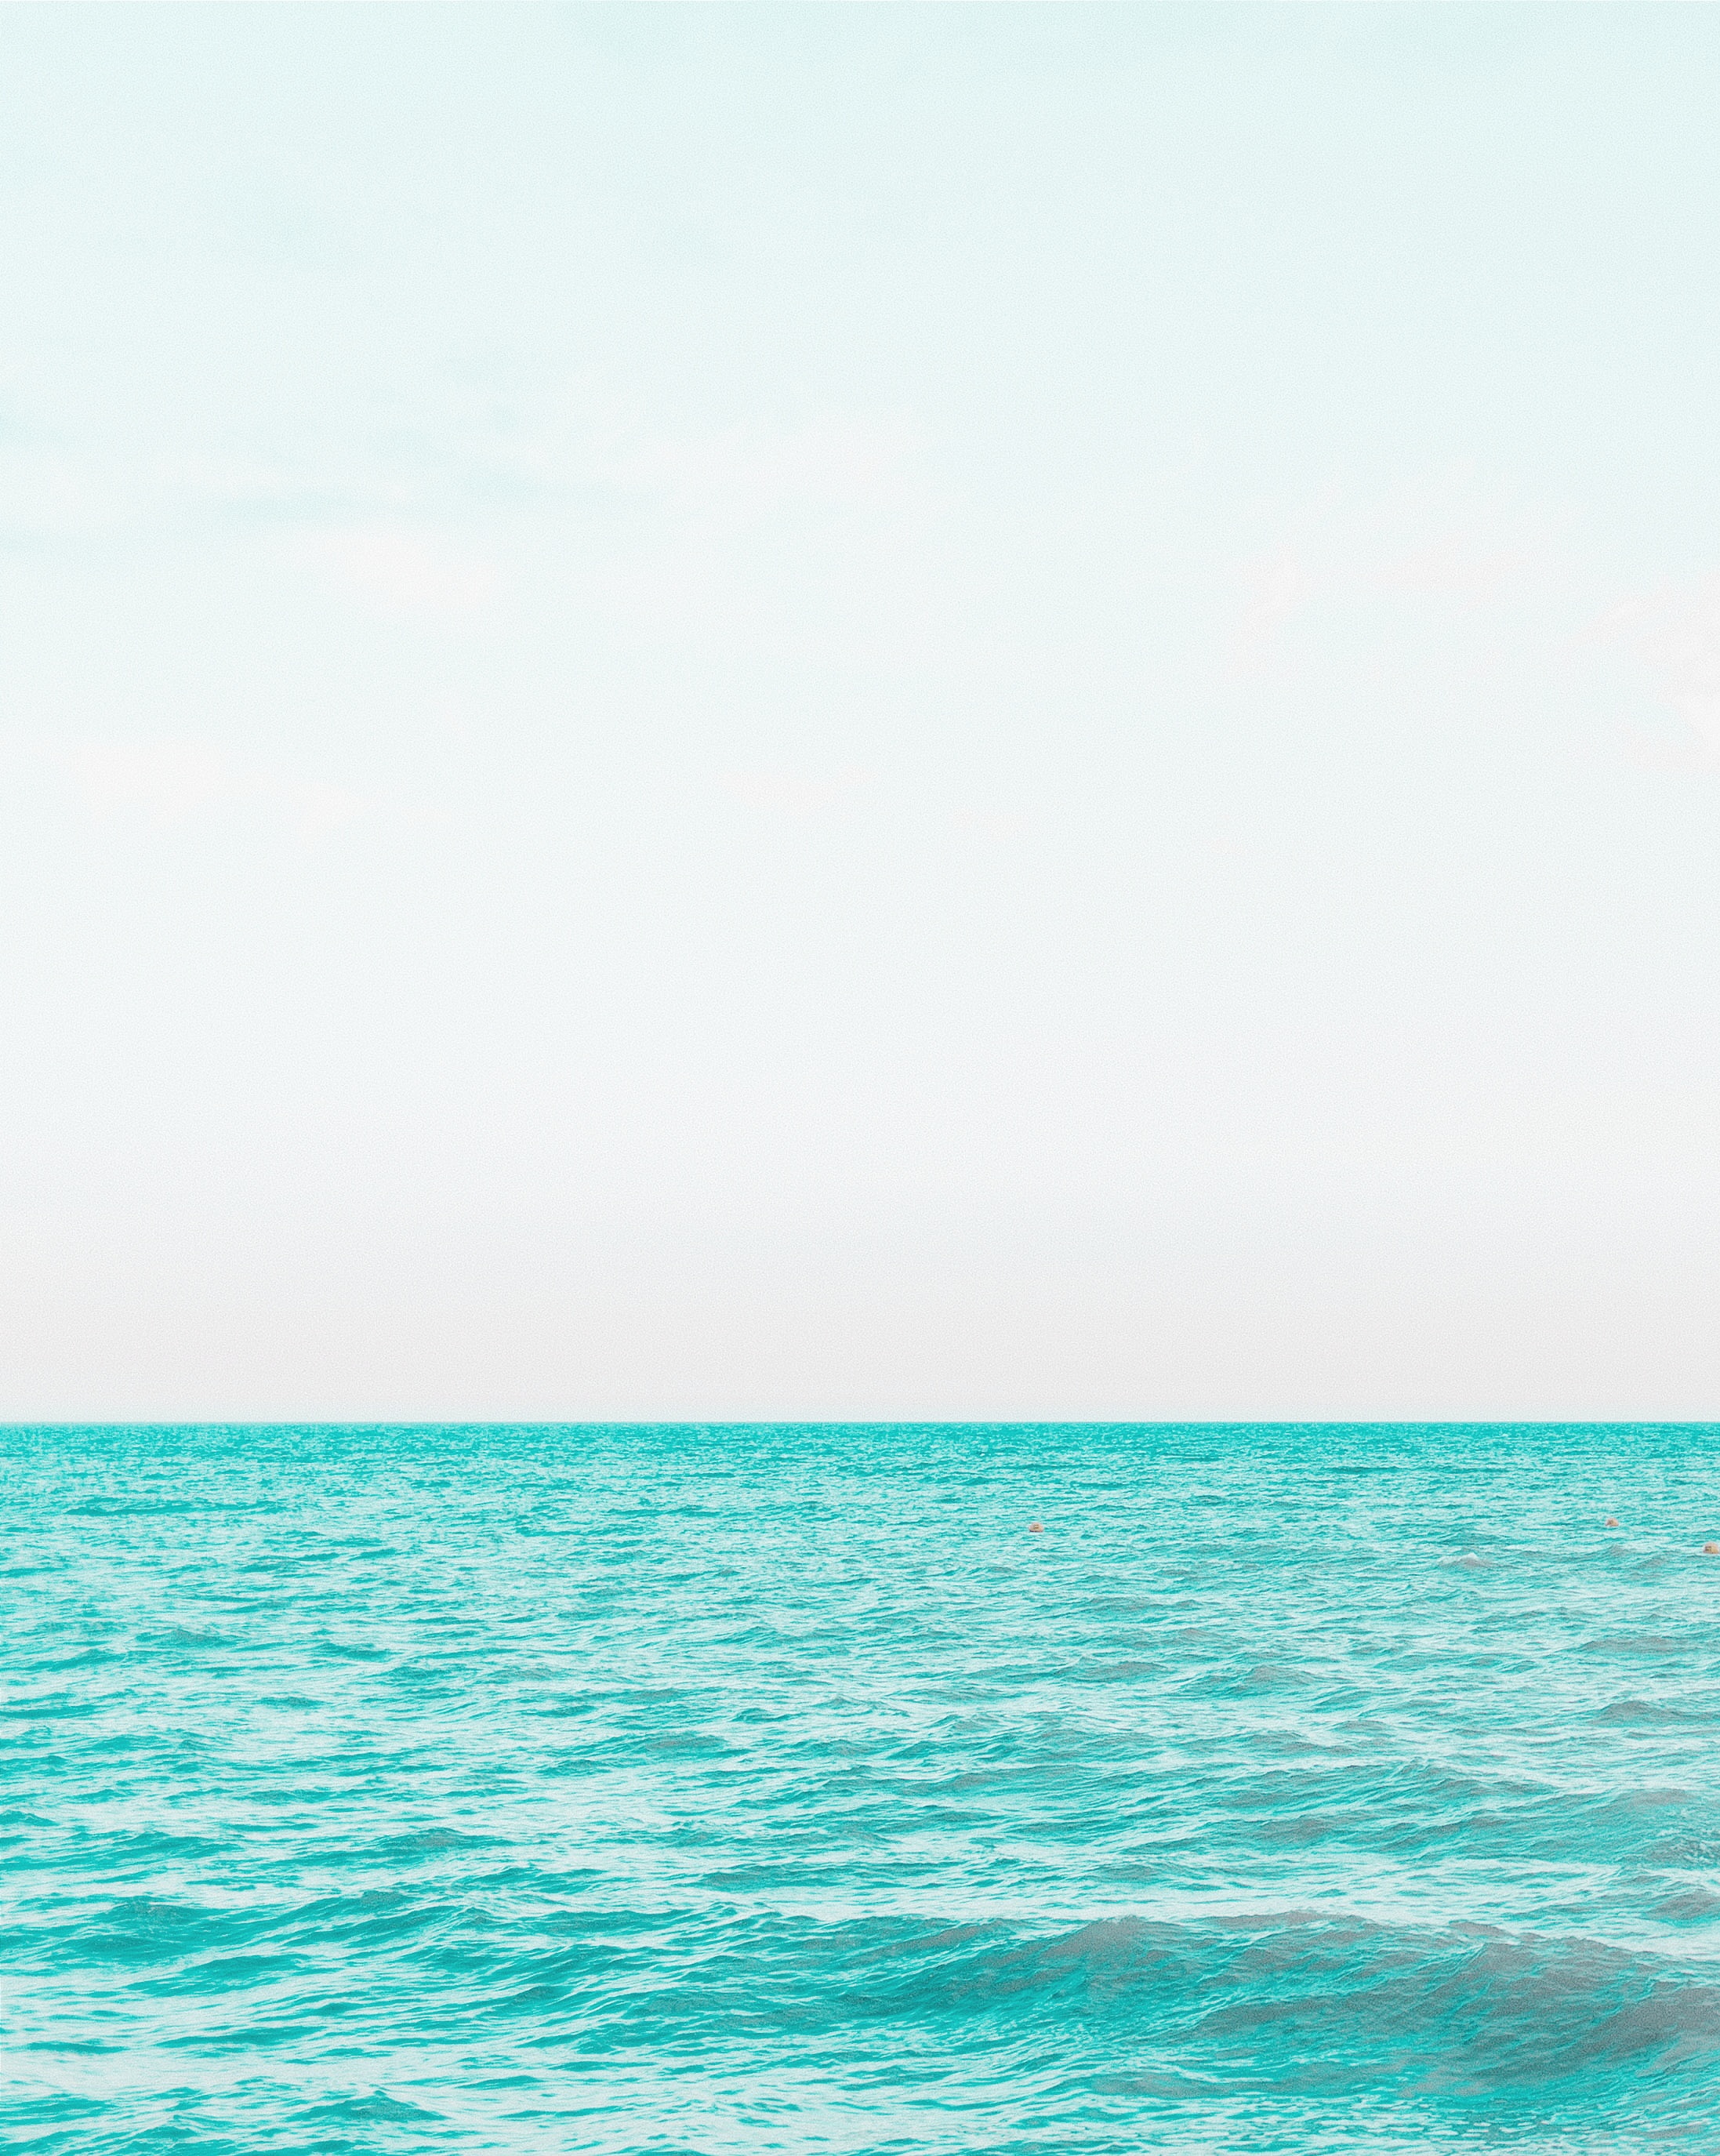
beach, sea, coast, ocean, horizon, sky, shore, wave, bay, body of water, wind wave